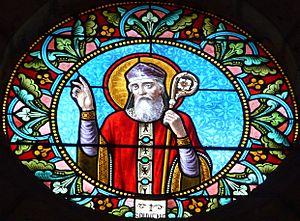
Saint Front, vitrail du chœur de l'église Saint-Pierre-ès-Liens, Lalinde, Dordogne, France.
Front de Périgueux est le légendaire évangélisateur du Périgord au IIIᵉ siècle, mais la période est discutée.
La liste des évêques de Périgueux, du diocèse éponyme, est établie ci-dessous. Celui-ci est un temps supprimé et son territoire rattaché au diocèse d'Angoulême.